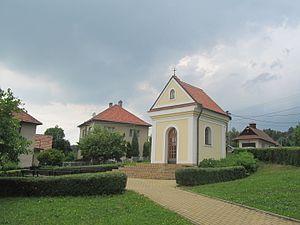
Hrobice est une commune du district et de la région de Zlín, en Tchéquie. Sa population s'élevait à 472 habitants en 2018.